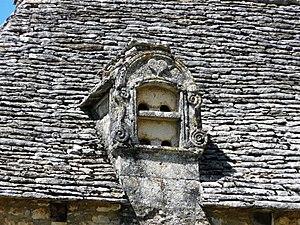
Détail du toit, presbytère de La Cassagne, Dordogne, France